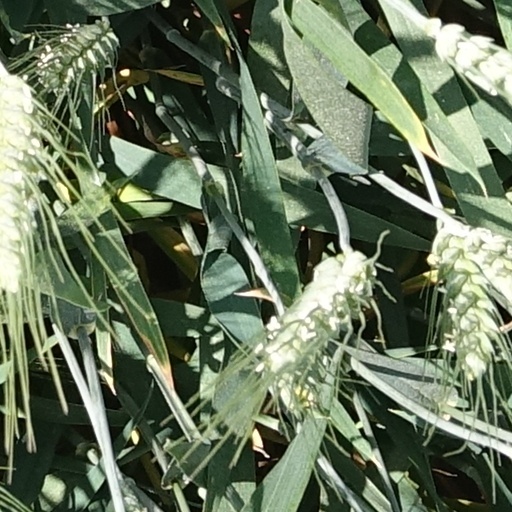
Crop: wheat